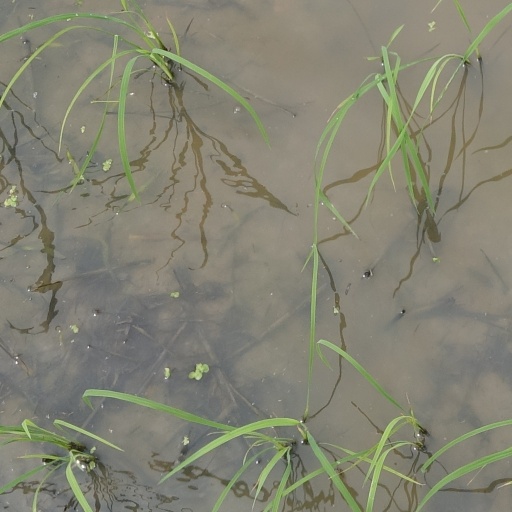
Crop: rice